KK Cibona

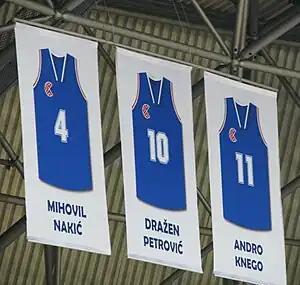
Nakić, D. Petrović & Knego's jerseys hanging in the rafters of the Dražen Petrović Basketball Hall

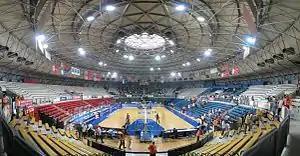
Dražen Petrović Basketball Hall

In November 1975, the basketball club split away from the Lokomotiva sports society and came under the direct control of the municipal authorities of the city of Zagreb. Politicians such as Slavko Šajber became very influential in the club during this period and set about getting the club some financial support. In that regard, the club's main sponsors became four SR Croatia-based food industry giants (all of them state-owned at the time): Kraš, Franck, Badel and Voće. The club took the name Cibona, taken from the Latin "cibus bonus", which translates to "good food".